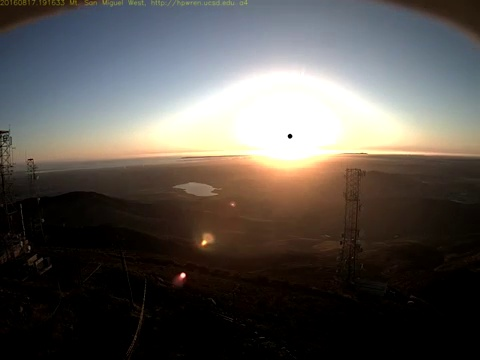
Fire: no
Smoke: no